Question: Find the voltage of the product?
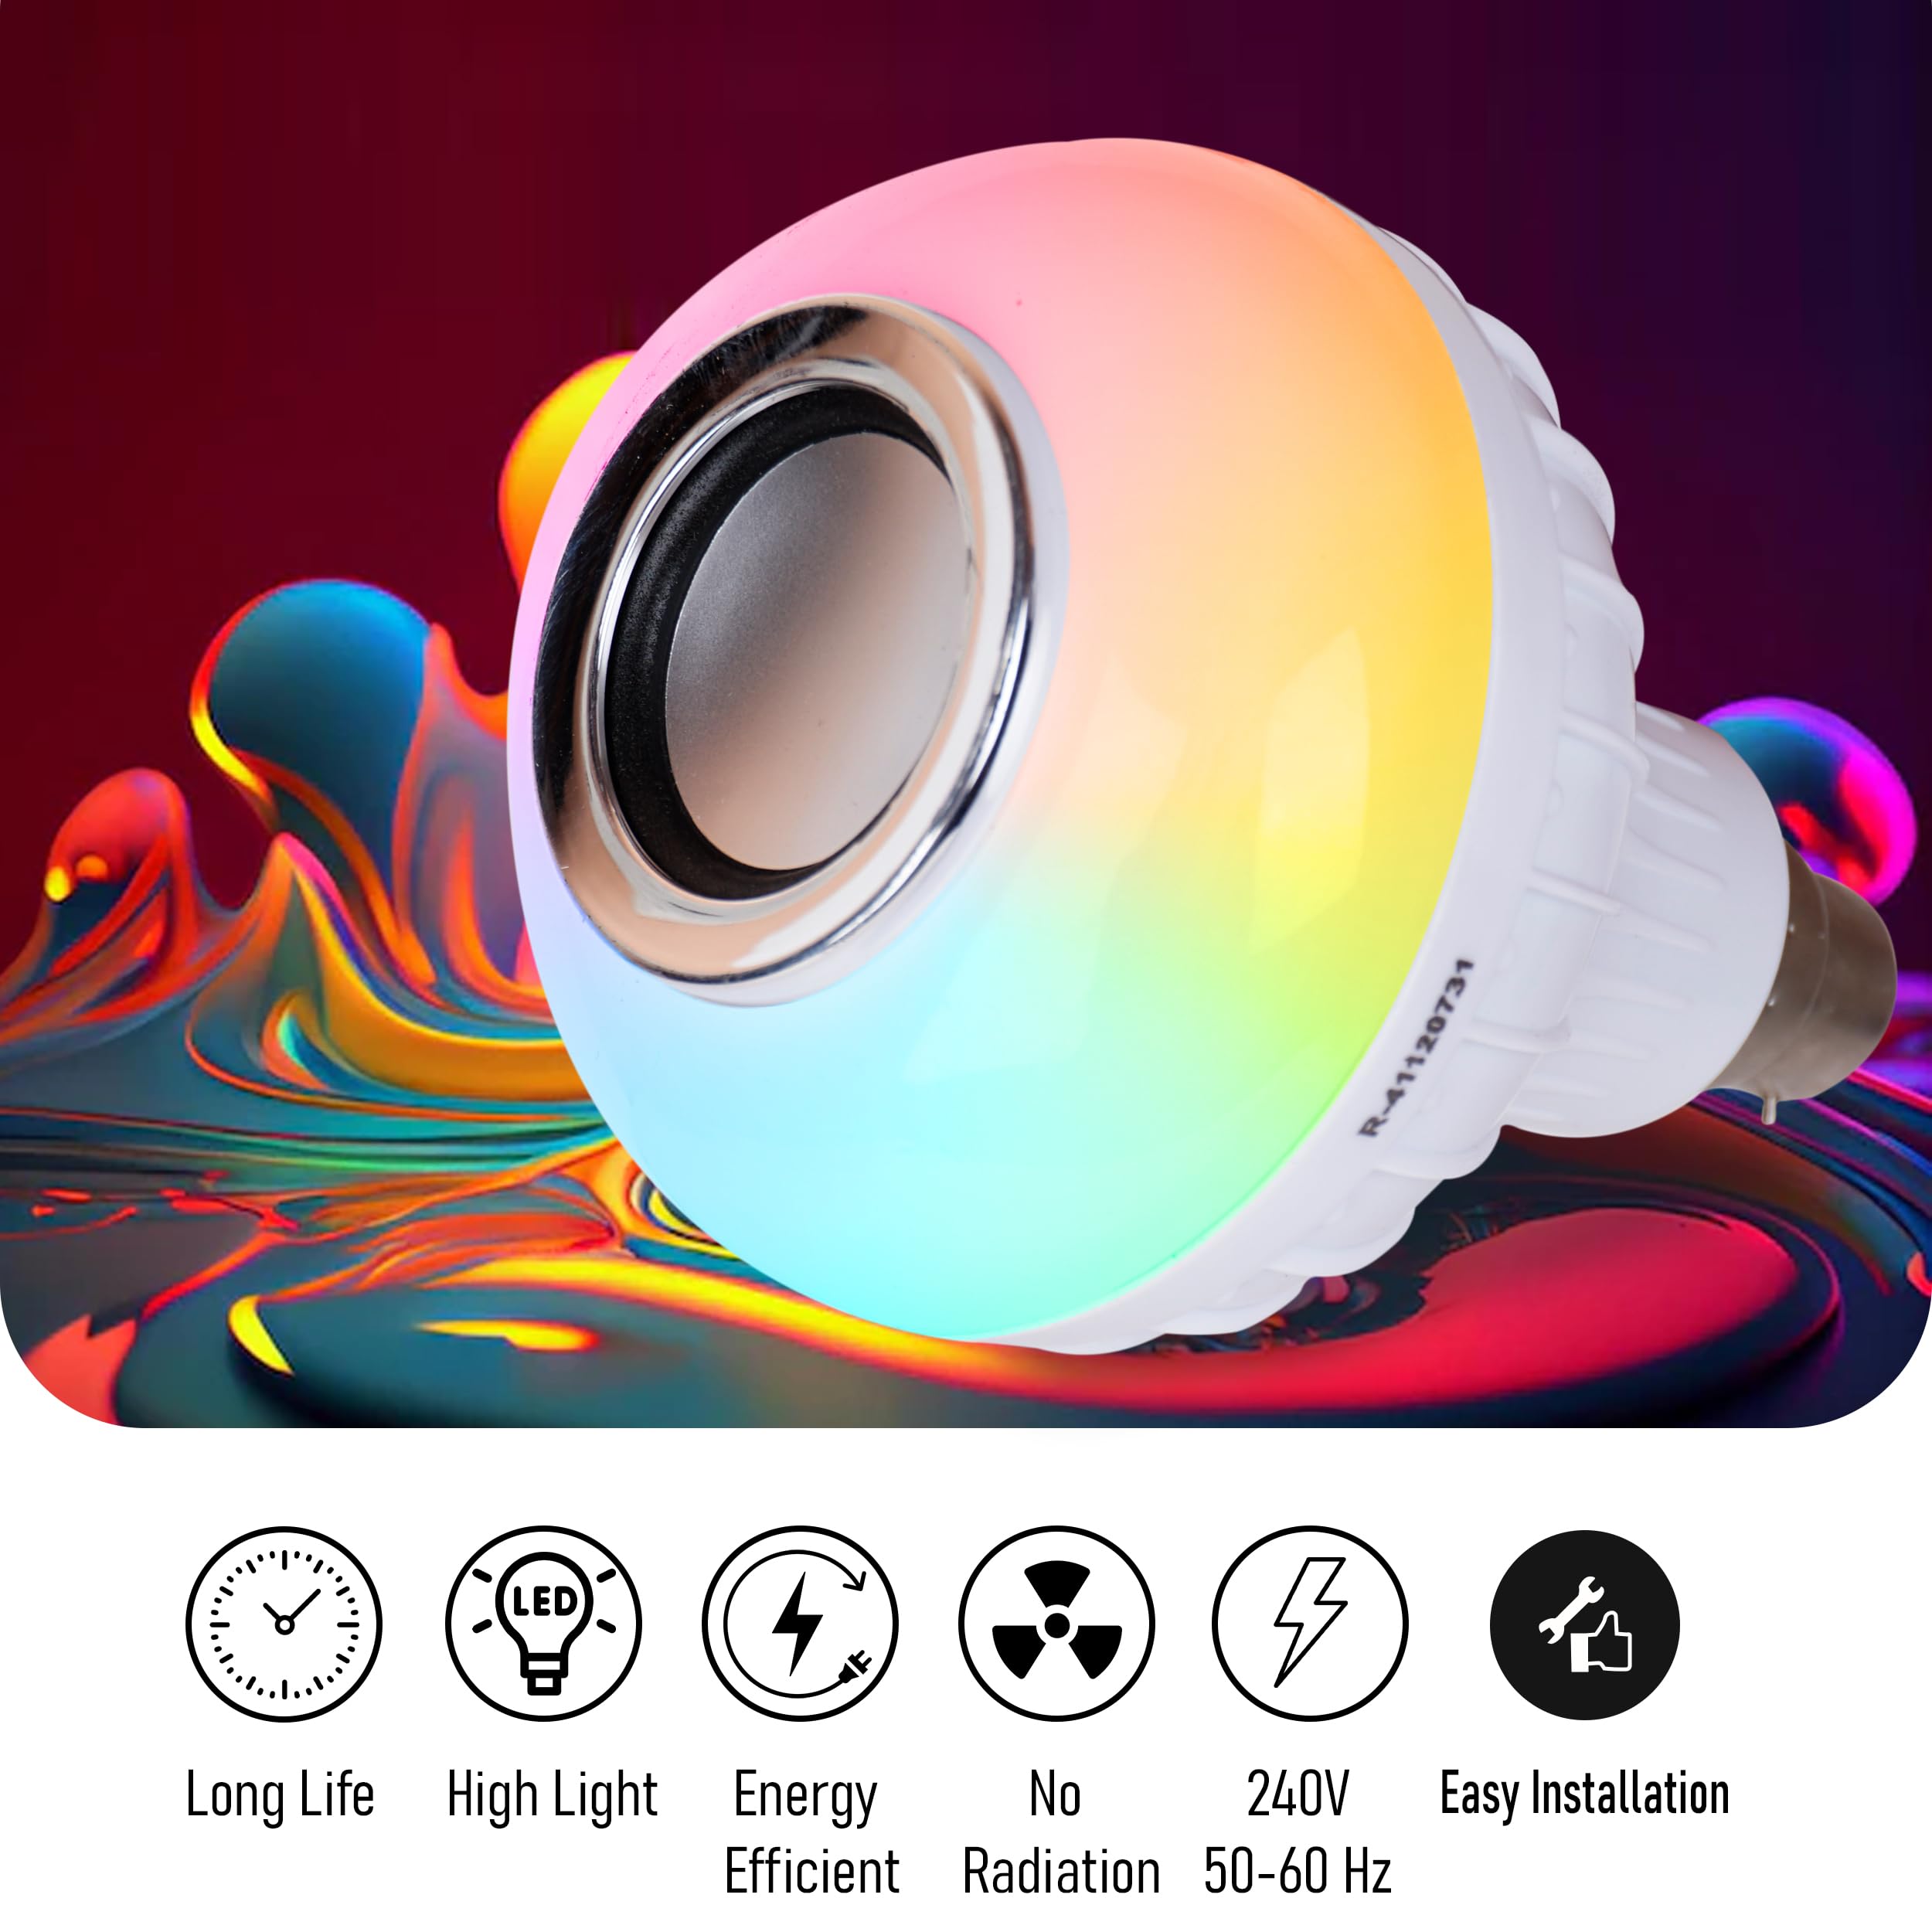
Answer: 240.0 volt